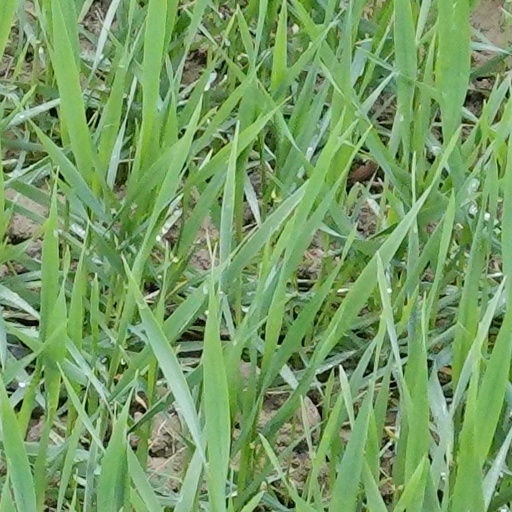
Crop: wheat